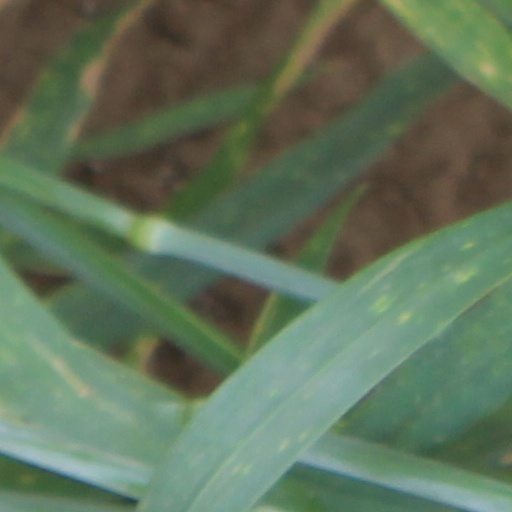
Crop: wheat